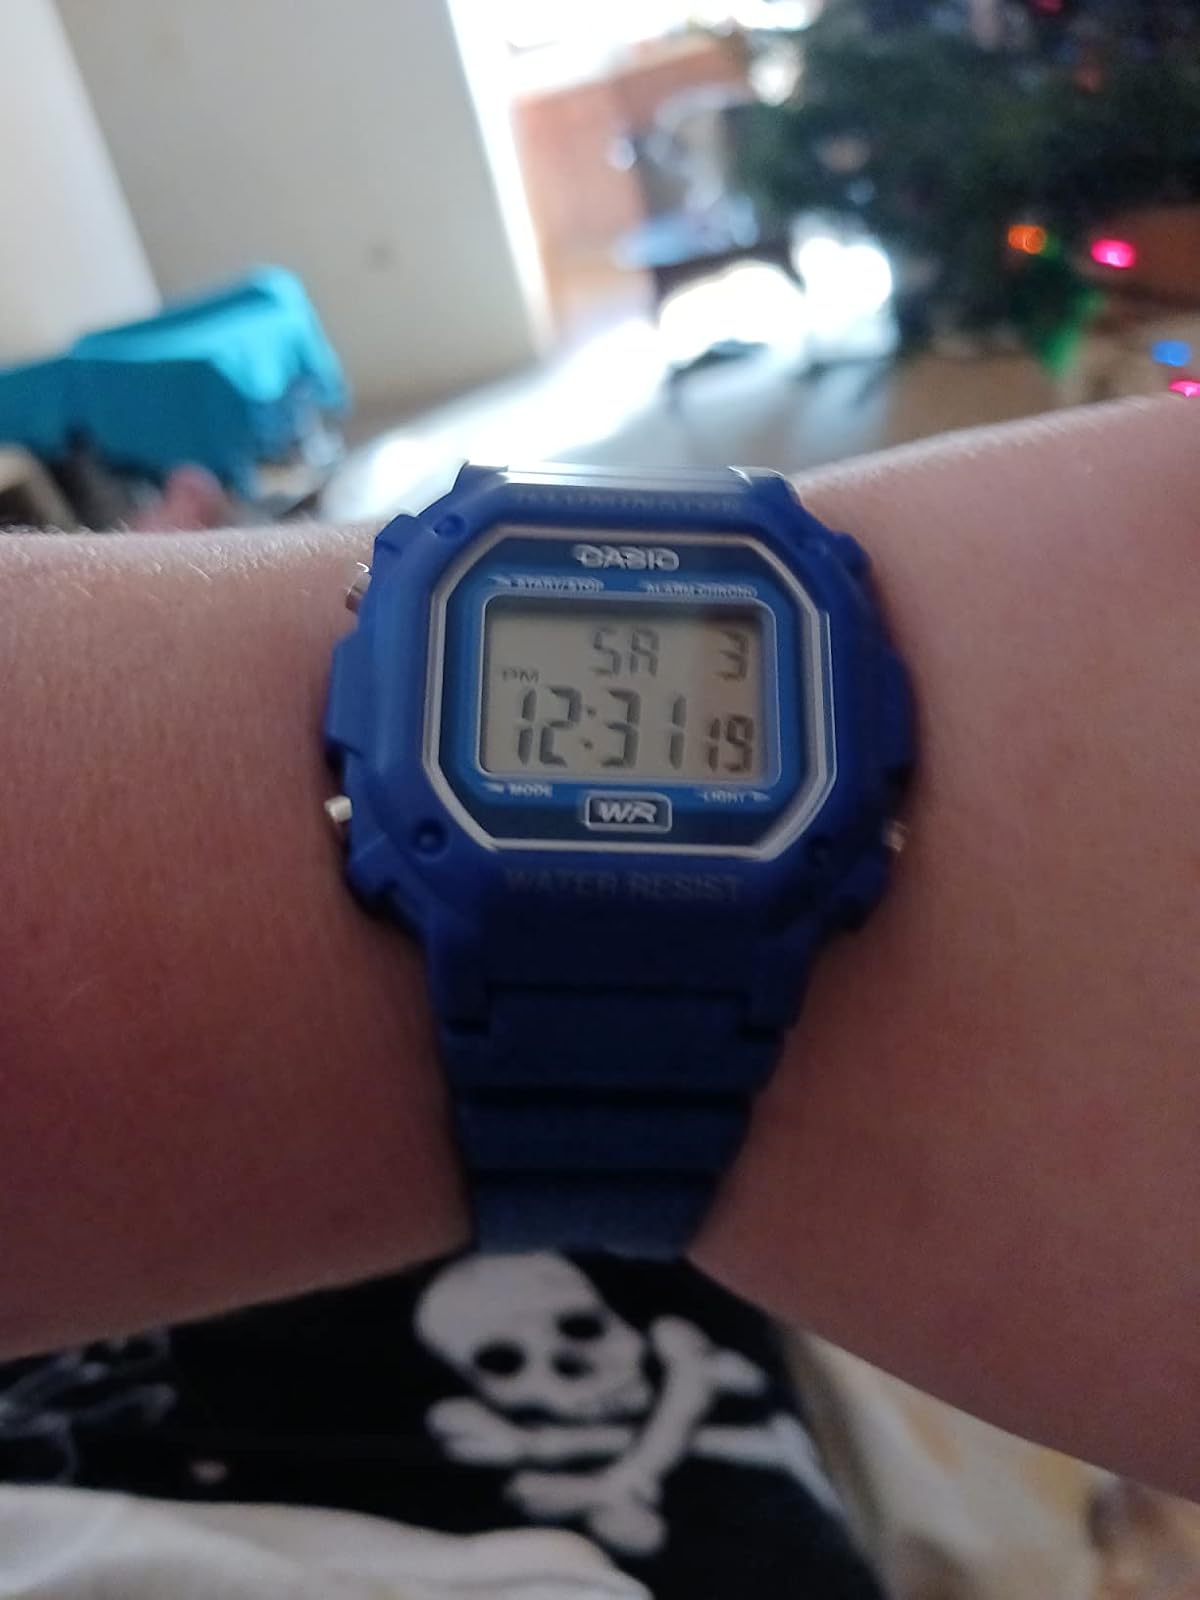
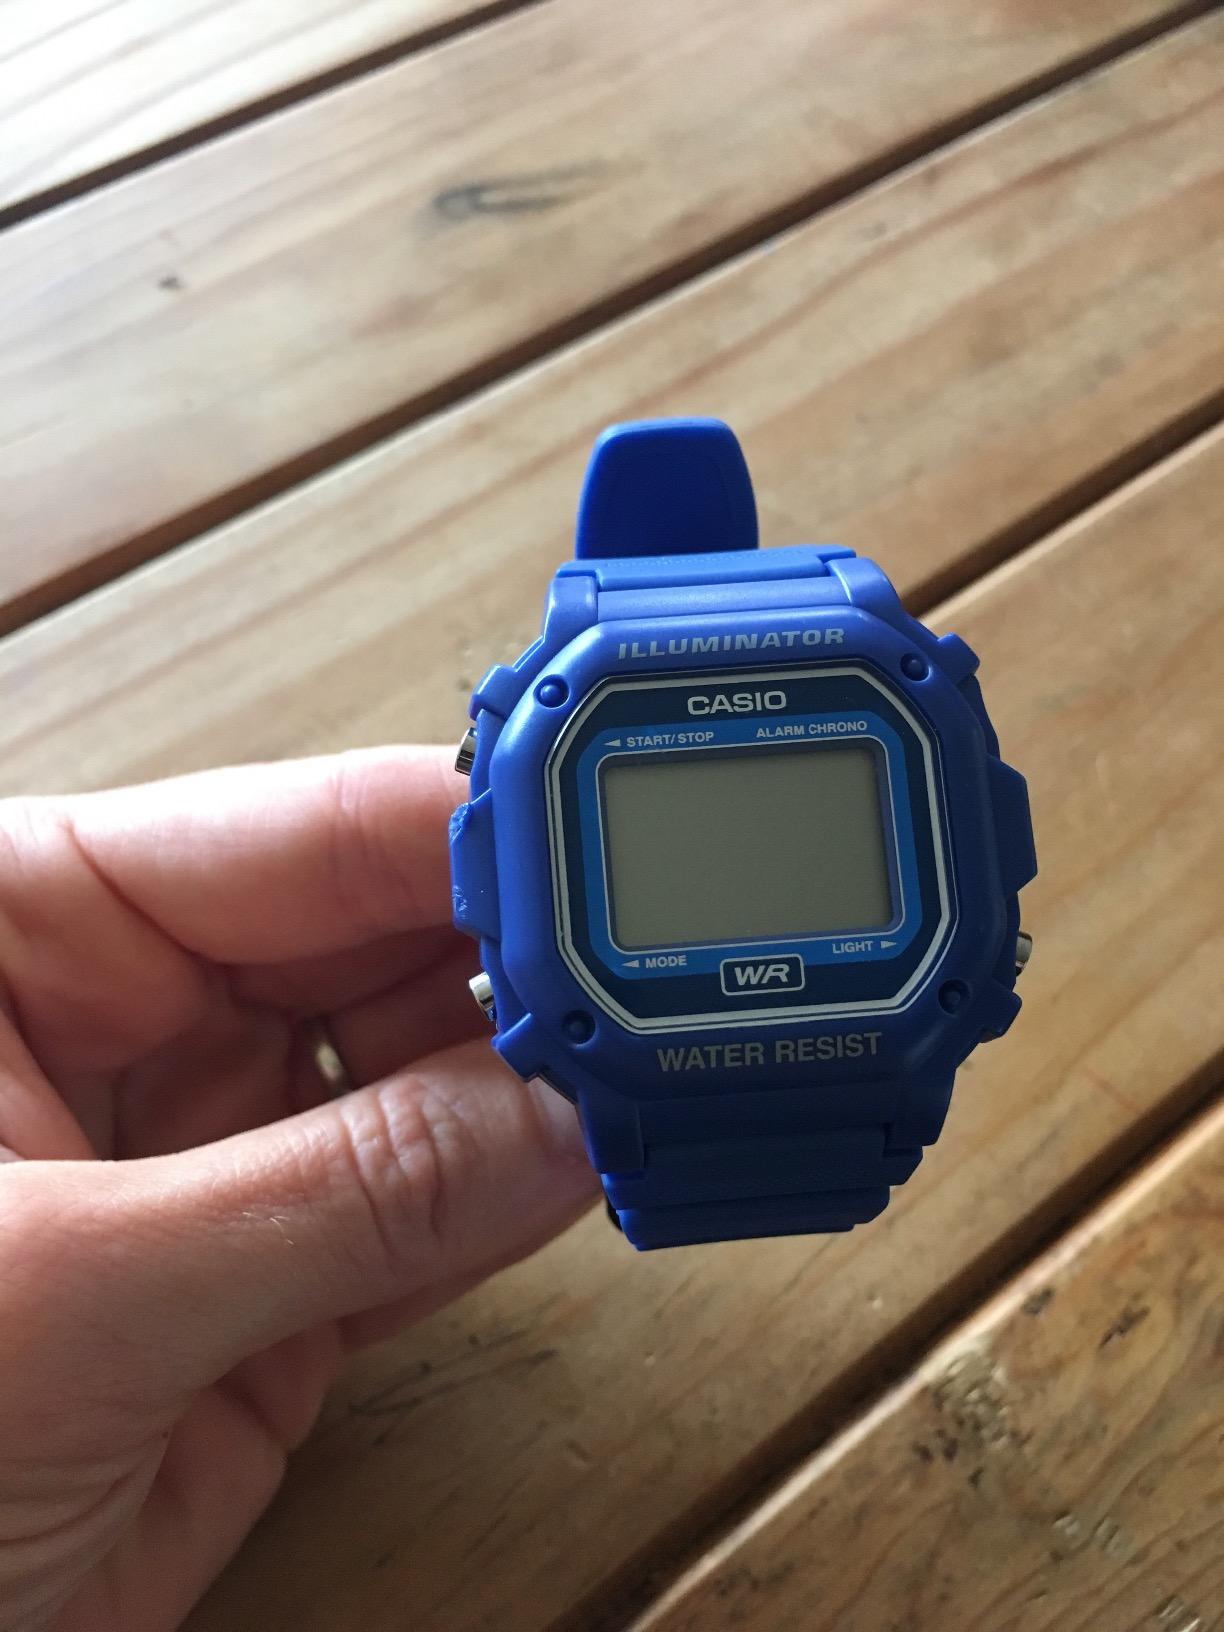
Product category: accessories_watch
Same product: yes